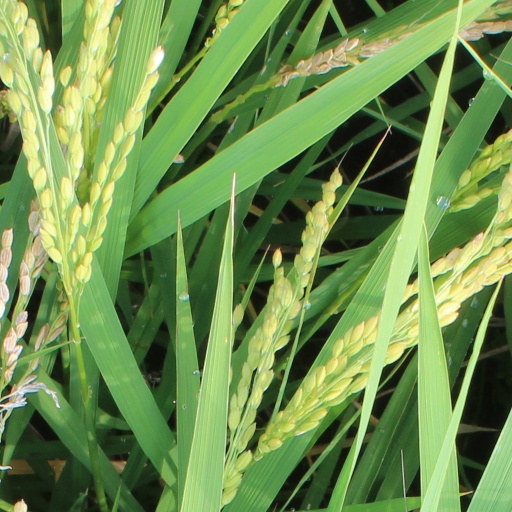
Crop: rice